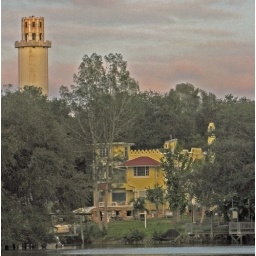
springs tower on hillsborough river in tampa